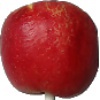
Label: red_yellow_apple